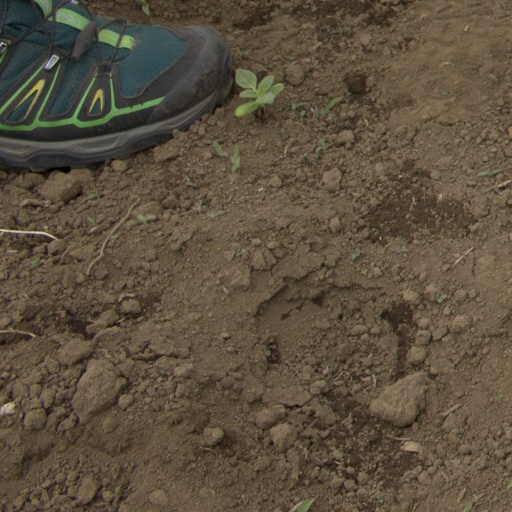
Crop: Jerusalem artichoke